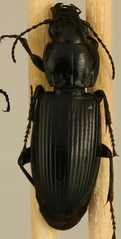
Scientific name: Pterostichus melanarius
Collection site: UNDERC Site (UNDE), plot UNDE_006